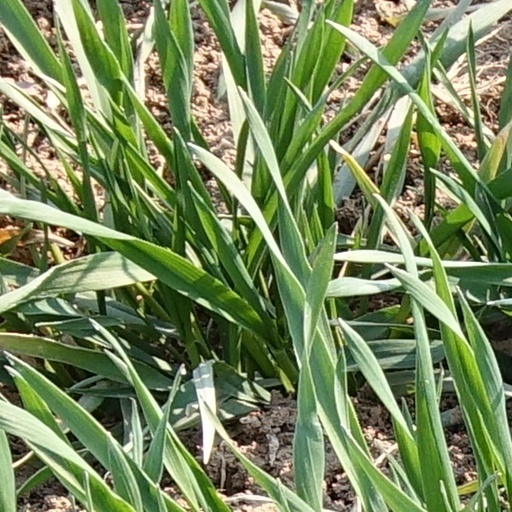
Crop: wheat